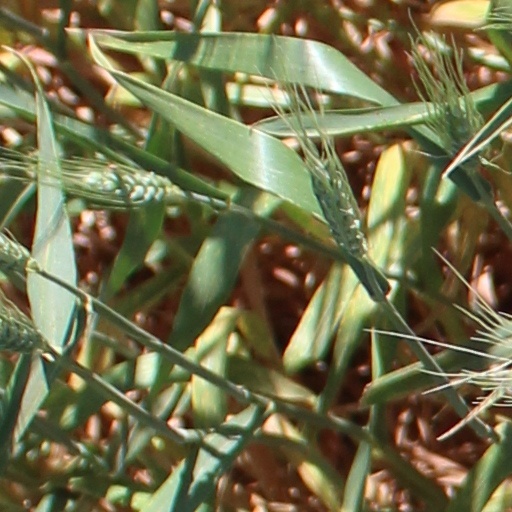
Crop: wheat